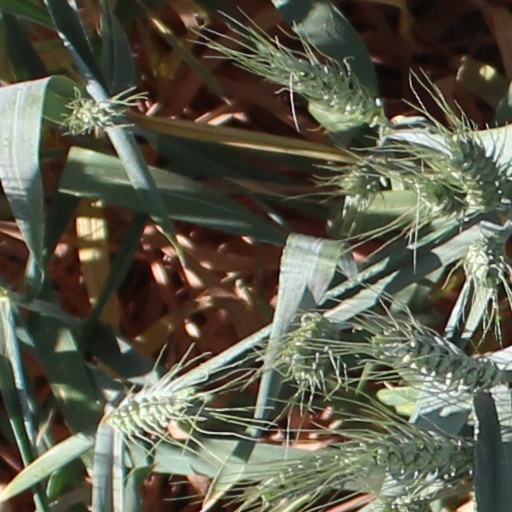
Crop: wheat